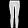
Label: Trouser